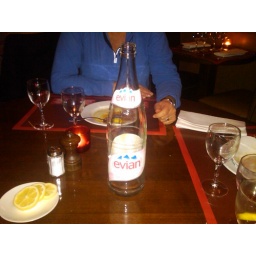
Every time I asked for a bottle of water in France, it came to me in a glass bottle. Neat!